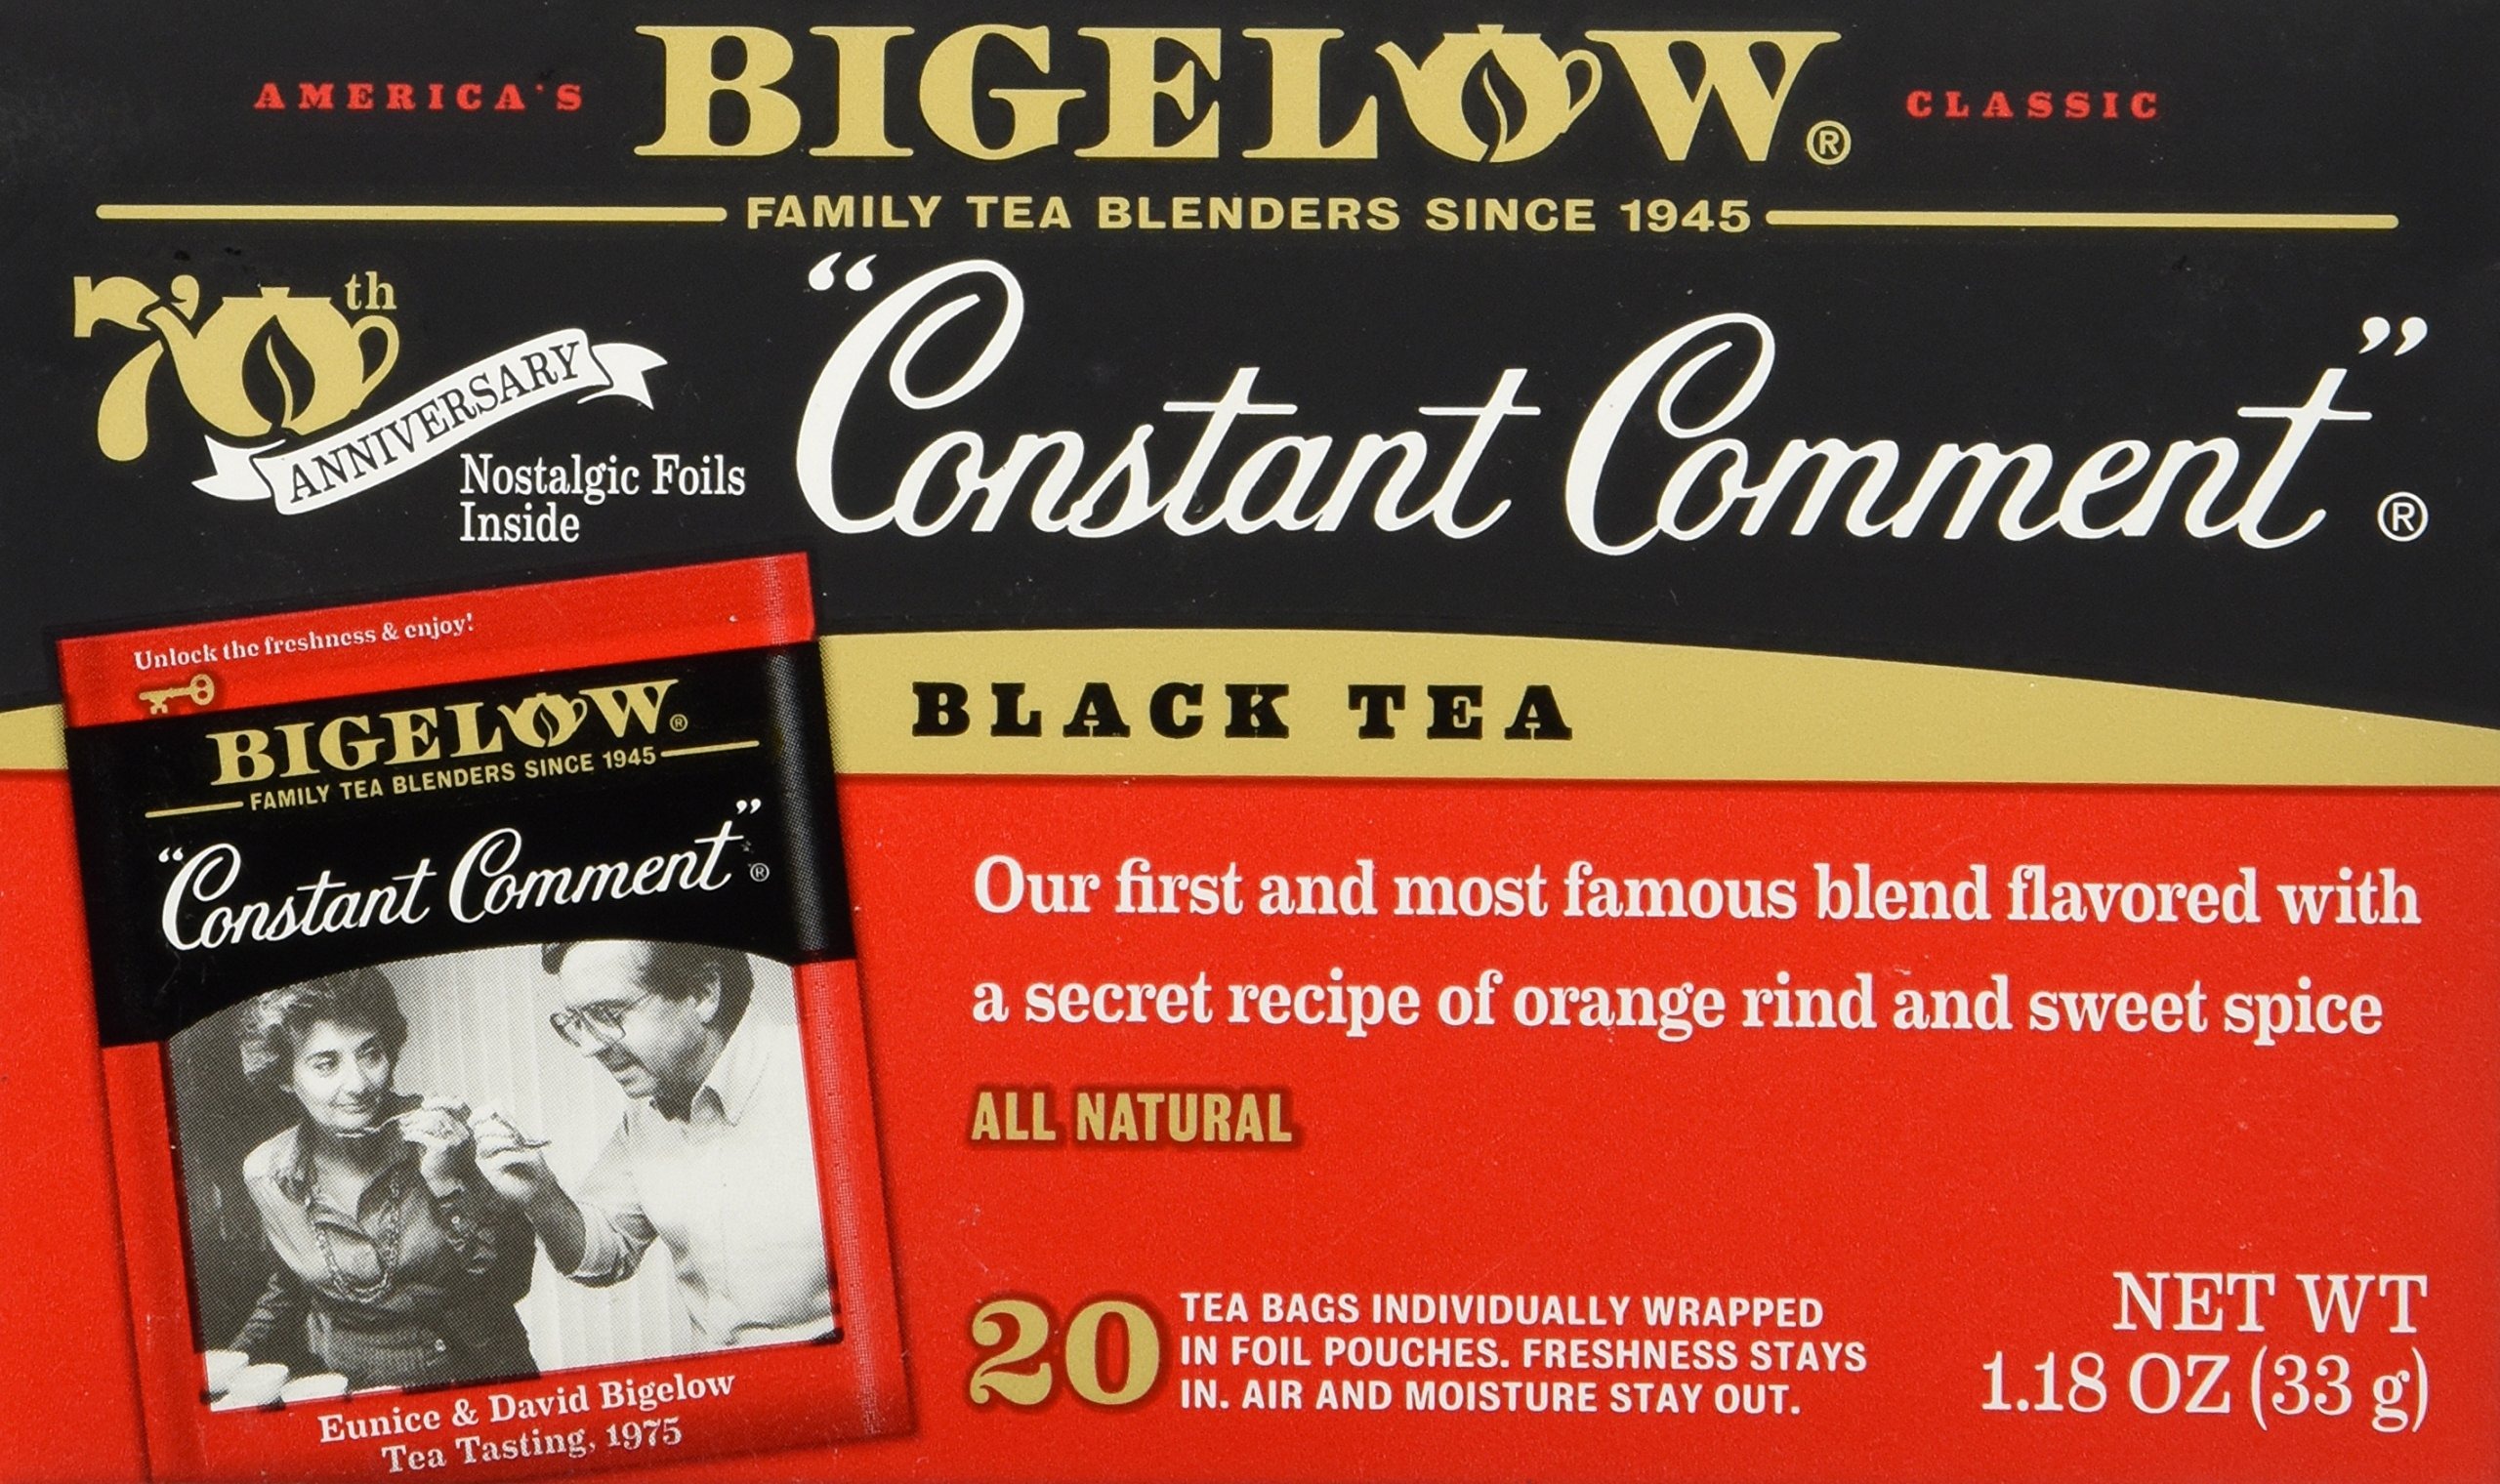
Item Name: Constant Comment Tea Bag, 20 Count
Bullet Point 1: Made in United States
Bullet Point 2: Product Type:Grocery
Bullet Point 3: Item Package Dimension:6.0 " L X5.0 " W X4.0 " H
Bullet Point 4: Item Package Weight:0.15 lbs
Bullet Point 5: Country Of Origin: United States
Value: 20.0
Unit: count

Price: 3.745